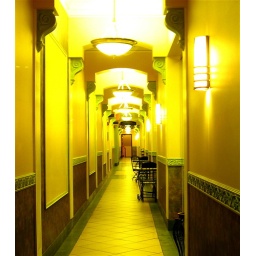
Cafe shop that I took the picture through a glass window lol but I thought the lighting in the shop was cool.